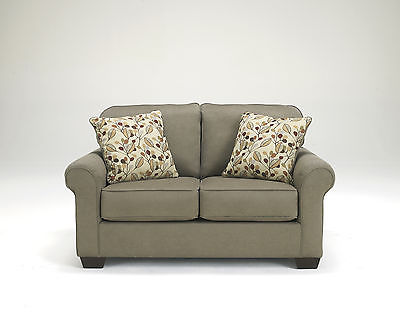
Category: sofa